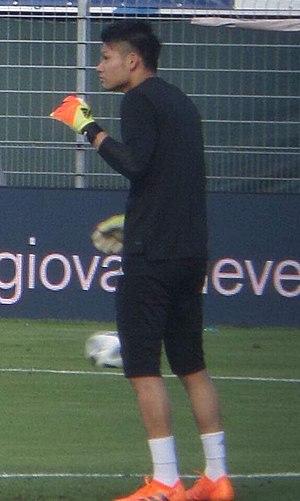
Kosuke Nakamura est un footballeur japonais né le 27 février 1995. Il évolue au poste de gardien de but.